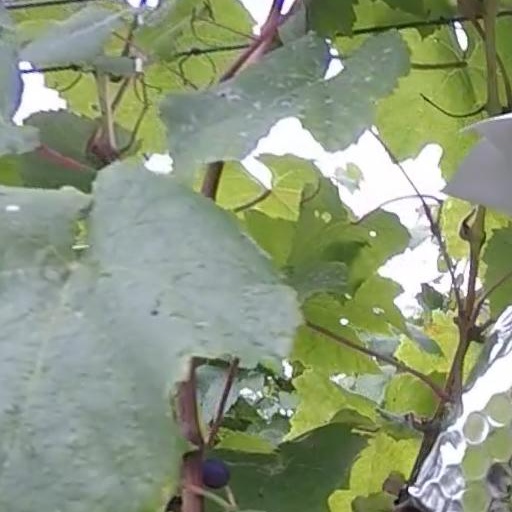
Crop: grape